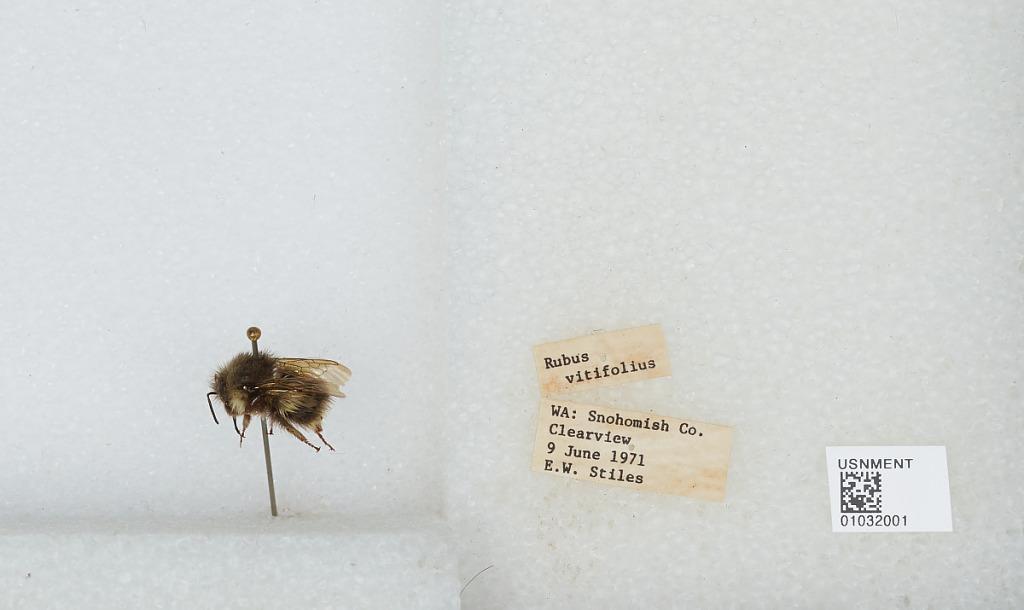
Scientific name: Bombus (Pyrobombus) sitkensis Nylander
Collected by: E. Stiles
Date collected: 1971-6-9
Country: United States
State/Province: Washington
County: Snohomish
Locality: Clearview
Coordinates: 47.8292, -122.145